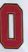
Number: 0